Old Absinthe House

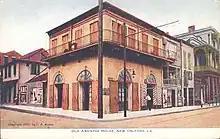
The building c. 1908

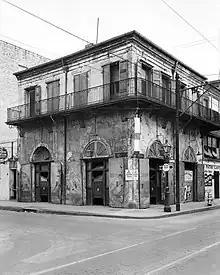
The building c. 1937

The building was originally constructed in 1798. It is one of the better-known structures in the Vieux Carre from the period. The building was completed in 1806, operating first as a grocery. The first floor was converted into a bar around 1836. By 1842, the Aleix family began to manage the bar; the family were Catalonian immigrants, like the building's owners. Under their ownership, the bar gained a bohemian following, though it was not considered one of the leading bars in New Orleans. By 1869, it began being advertised under the name "the Absinthe House".